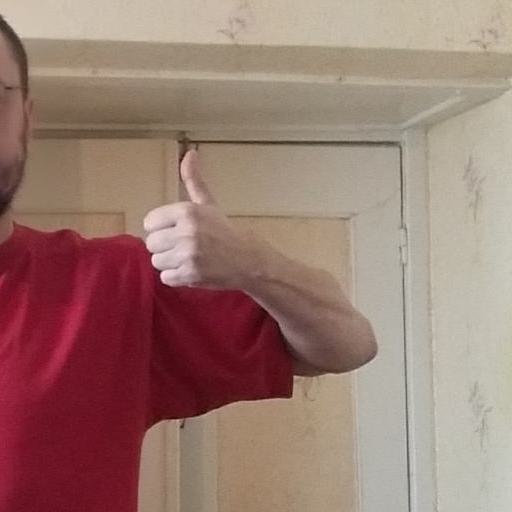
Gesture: like